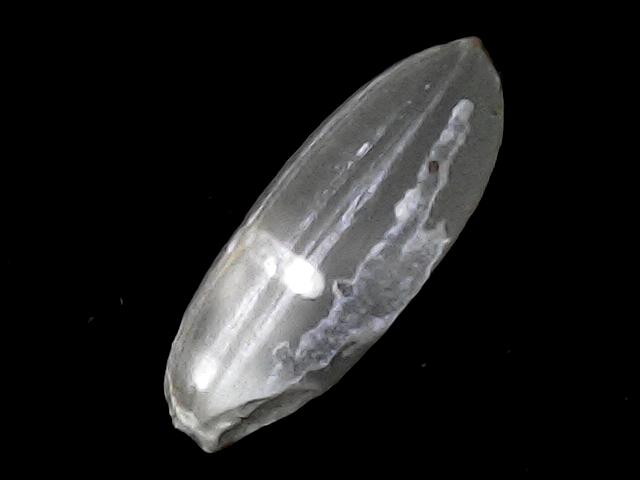
Rice variety: BRRI67